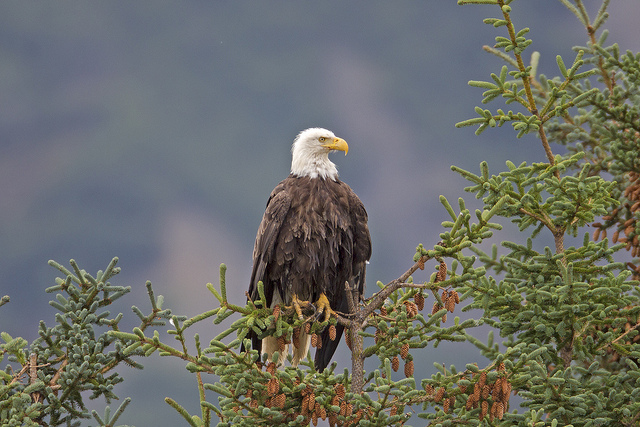
user: Given an image and a question. Answer the question in a short answer. Question: What bird appears in this picture? Short Answer:
assistant: eagle